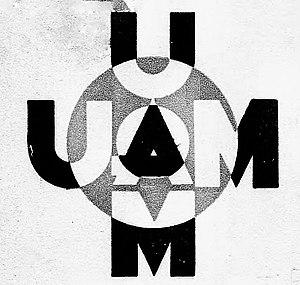
Sigle de l'UAM de 1930.
L'Union des artistes modernes, abrégé par le sigle UAM, est un mouvement d'artistes décorateurs et d'architectes fondé en France le 15 mai 1929 par Jean Prouvé, Charlotte Perriand, Charles Édouard Jeanneret, Pierre Jeanneret et Robert Mallet-Stevens. Stoppée par la Seconde Guerre mondiale, l'UAM reprend ses activités avec les expositions Formes utiles à partir de 1949. L'UAM s'arrête définitivement en 1958 mais les expositions « Formes utiles » se prolongent et sont à l'initiative du Centre de création industrielle en 1969.